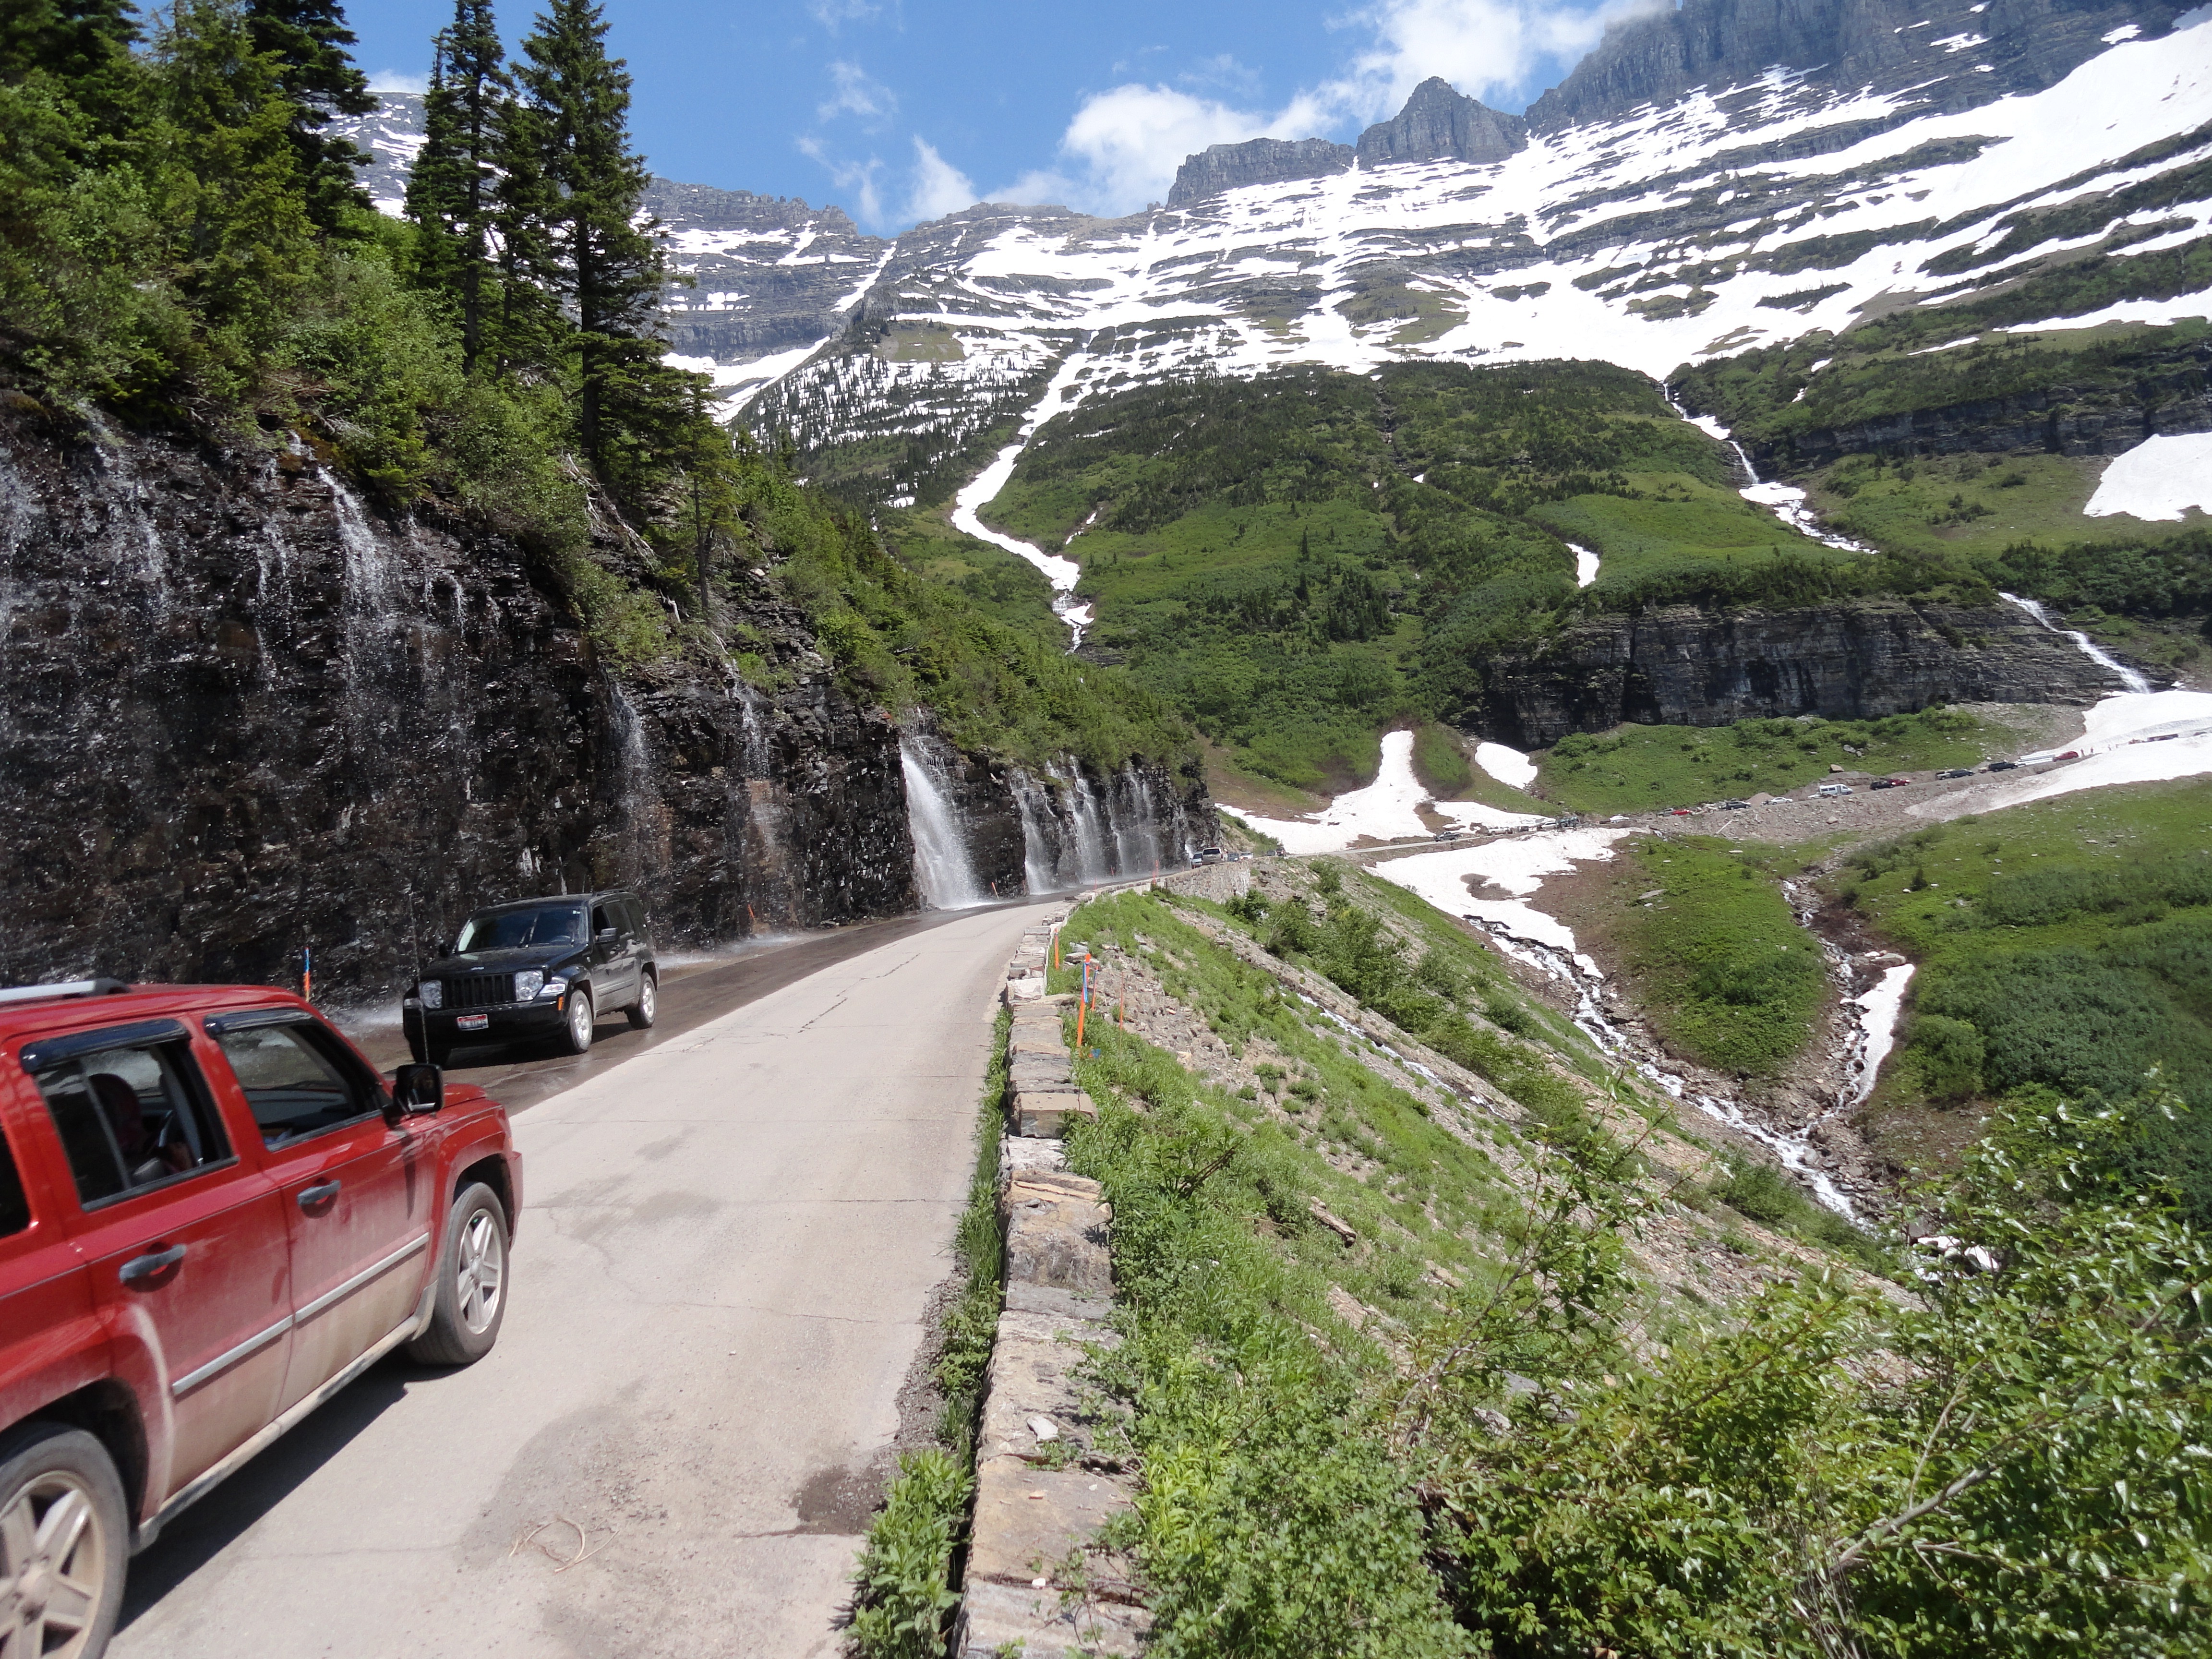
landscape, walking, mountain, winter, trail, adventure, valley, mountain range, transport, natural, scenery, ridge, national, alps, montana, pass, glacier national park, mountain pass, mountain view, mountainous landforms, geological phenomenon